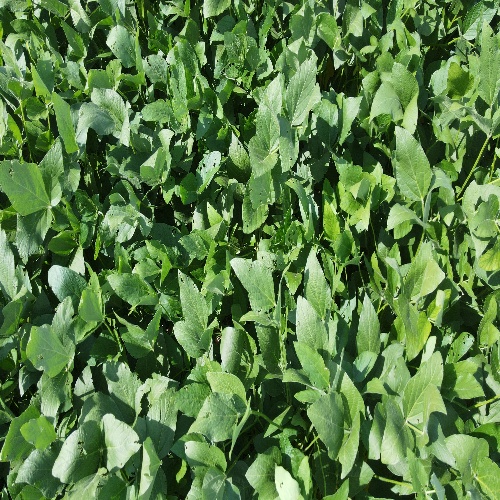
Label: Caterpillar